Zeuxis (painter)

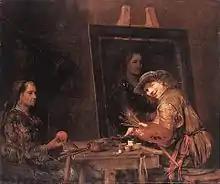
Arent de Gelder, "Self-Portrait as Zeuxis Portraying an Ugly Old Woman" (1685)

According to the Roman grammarian Festus, Zeuxis died laughing at a picture of an old woman he had just painted.